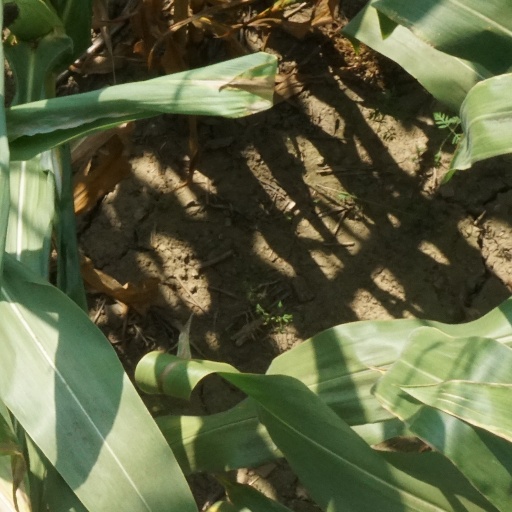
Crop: maize; corn